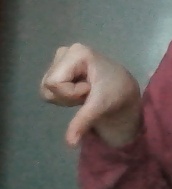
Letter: waw